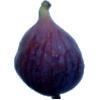
Label: Fig 1